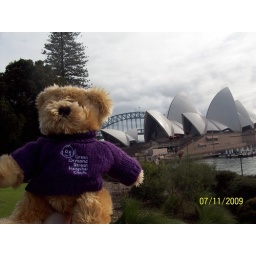
Ted in Royal Botanical gardens looking at the opera house and bridge